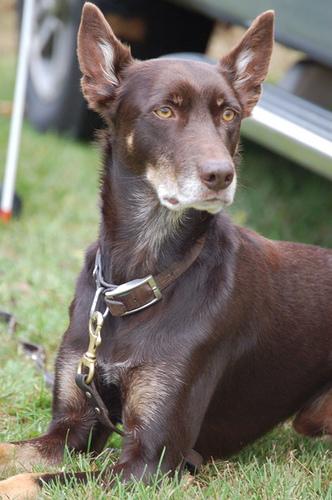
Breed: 209-n000049-kelpie